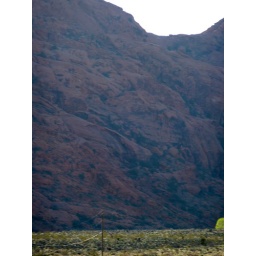
missed the whole bright green tree in the lower right